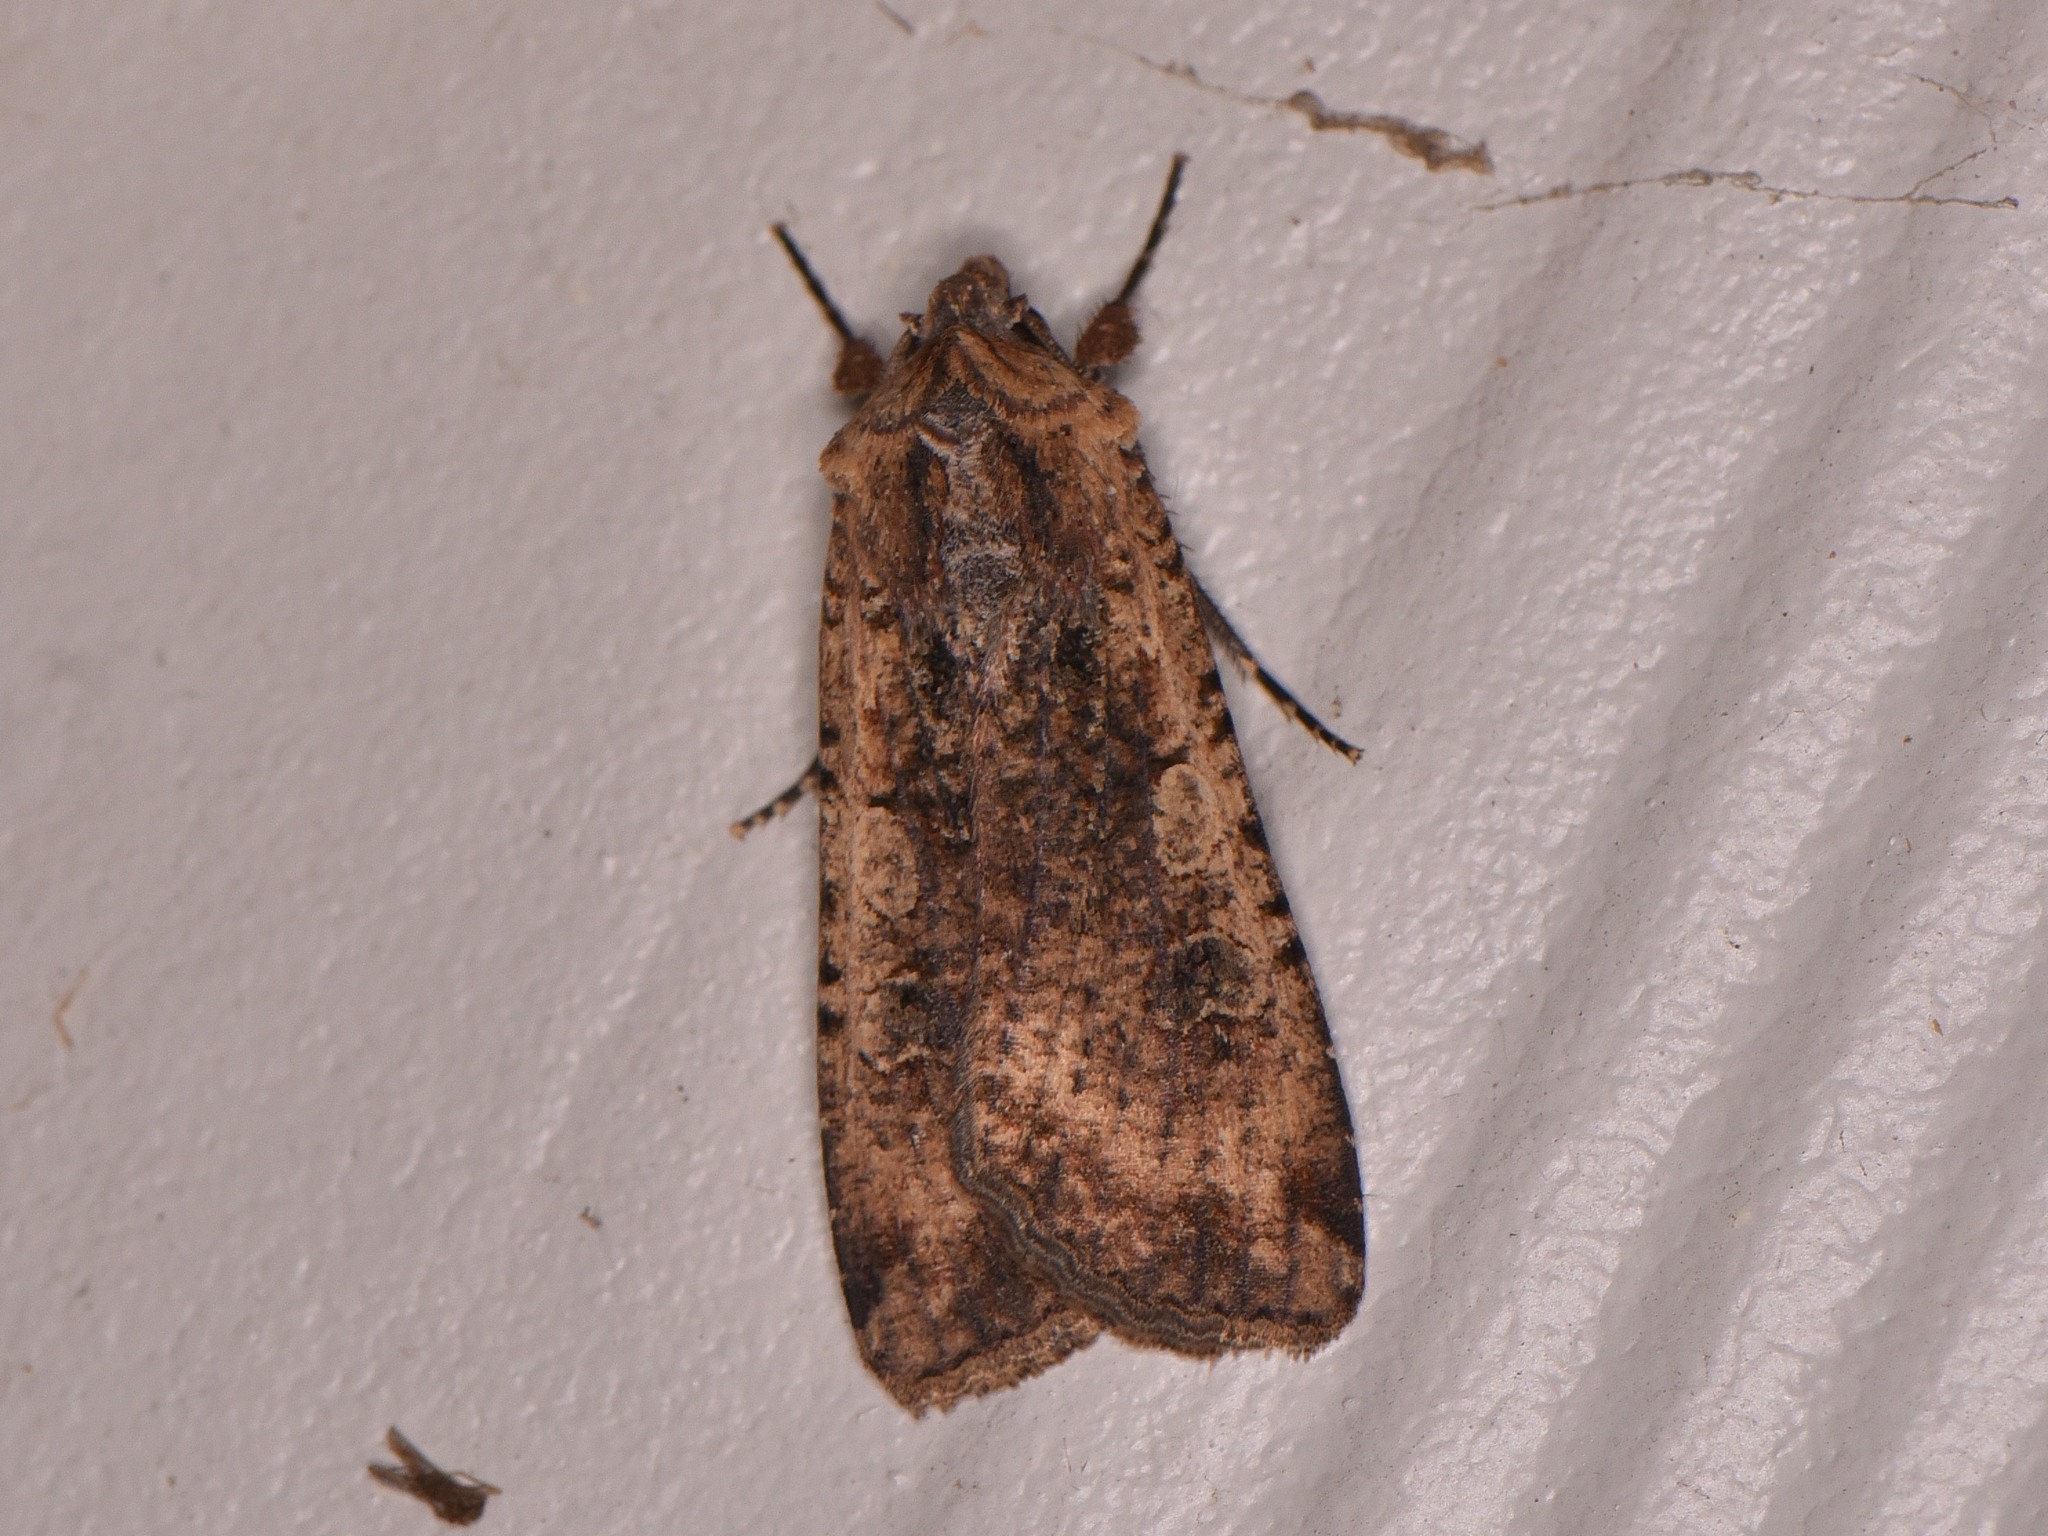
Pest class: cutworms